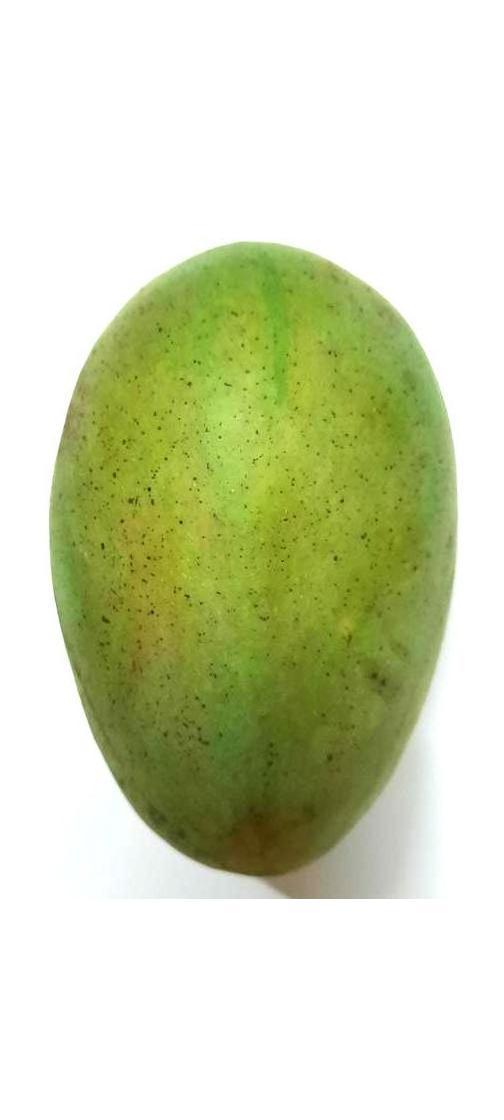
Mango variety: Shada